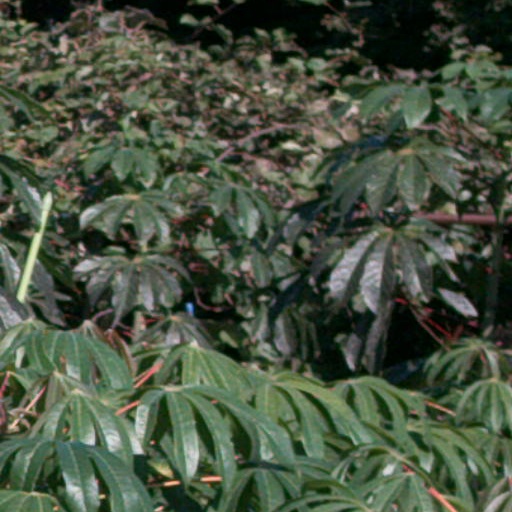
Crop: cassava